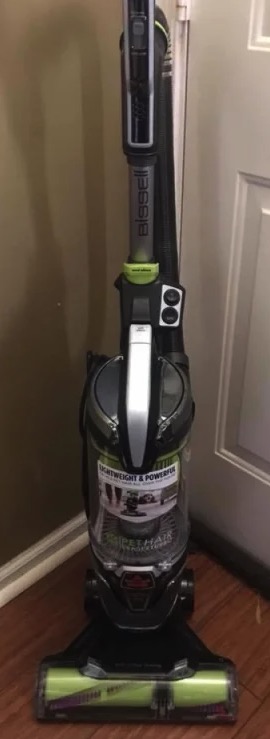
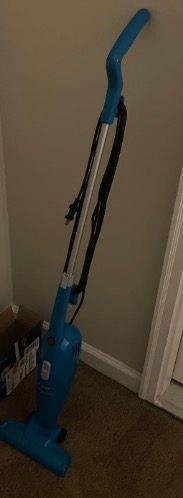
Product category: items_vacuum
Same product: no